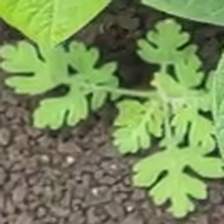
Weed species: Gajar_gavat_(Parthenium hysterophorus)